2021 Jersey dispute

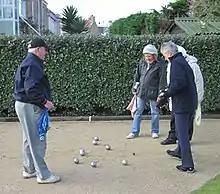
The game of pétanque is played between Jersey and Norman teams.

Jersey has historically enjoyed a cordial relationship with its Norman and Breton neighbours. Jersey was part of the Duchy of Normandy until 1204. The port of Barneville-Carteret is only from Jersey's capital Saint Helier, and the larger ports of Granville and Saint-Malo are and away respectively. There is a passenger ferry service from the Norman ports to Saint Helier, and a fast ferry carrying foot passengers and vehicles to Saint Malo. The marinas in the four ports are popular destinations for recreational boat owners. Eleven of the twelve parishes of Jersey are twinned with towns in Normandy, and the game of pétanque is played competitively between teams on the island and those of Norman towns. Jersey and Guernsey share the a representative office in Caen, the capital of Normandy, and the departmental council of Manche and the regional council of Normandy shares an equivalent office in Jersey the which is also the office of the French honorary consul.